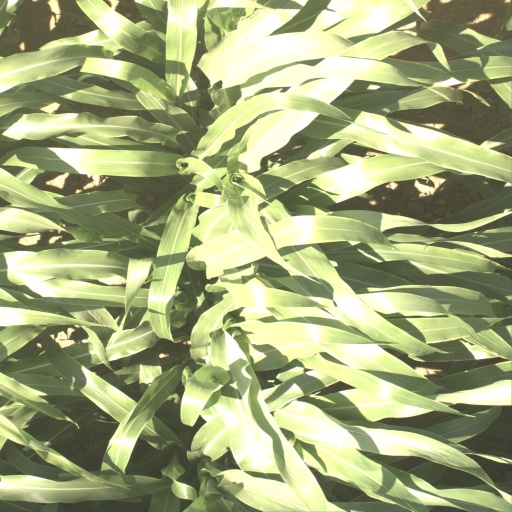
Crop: sorghum